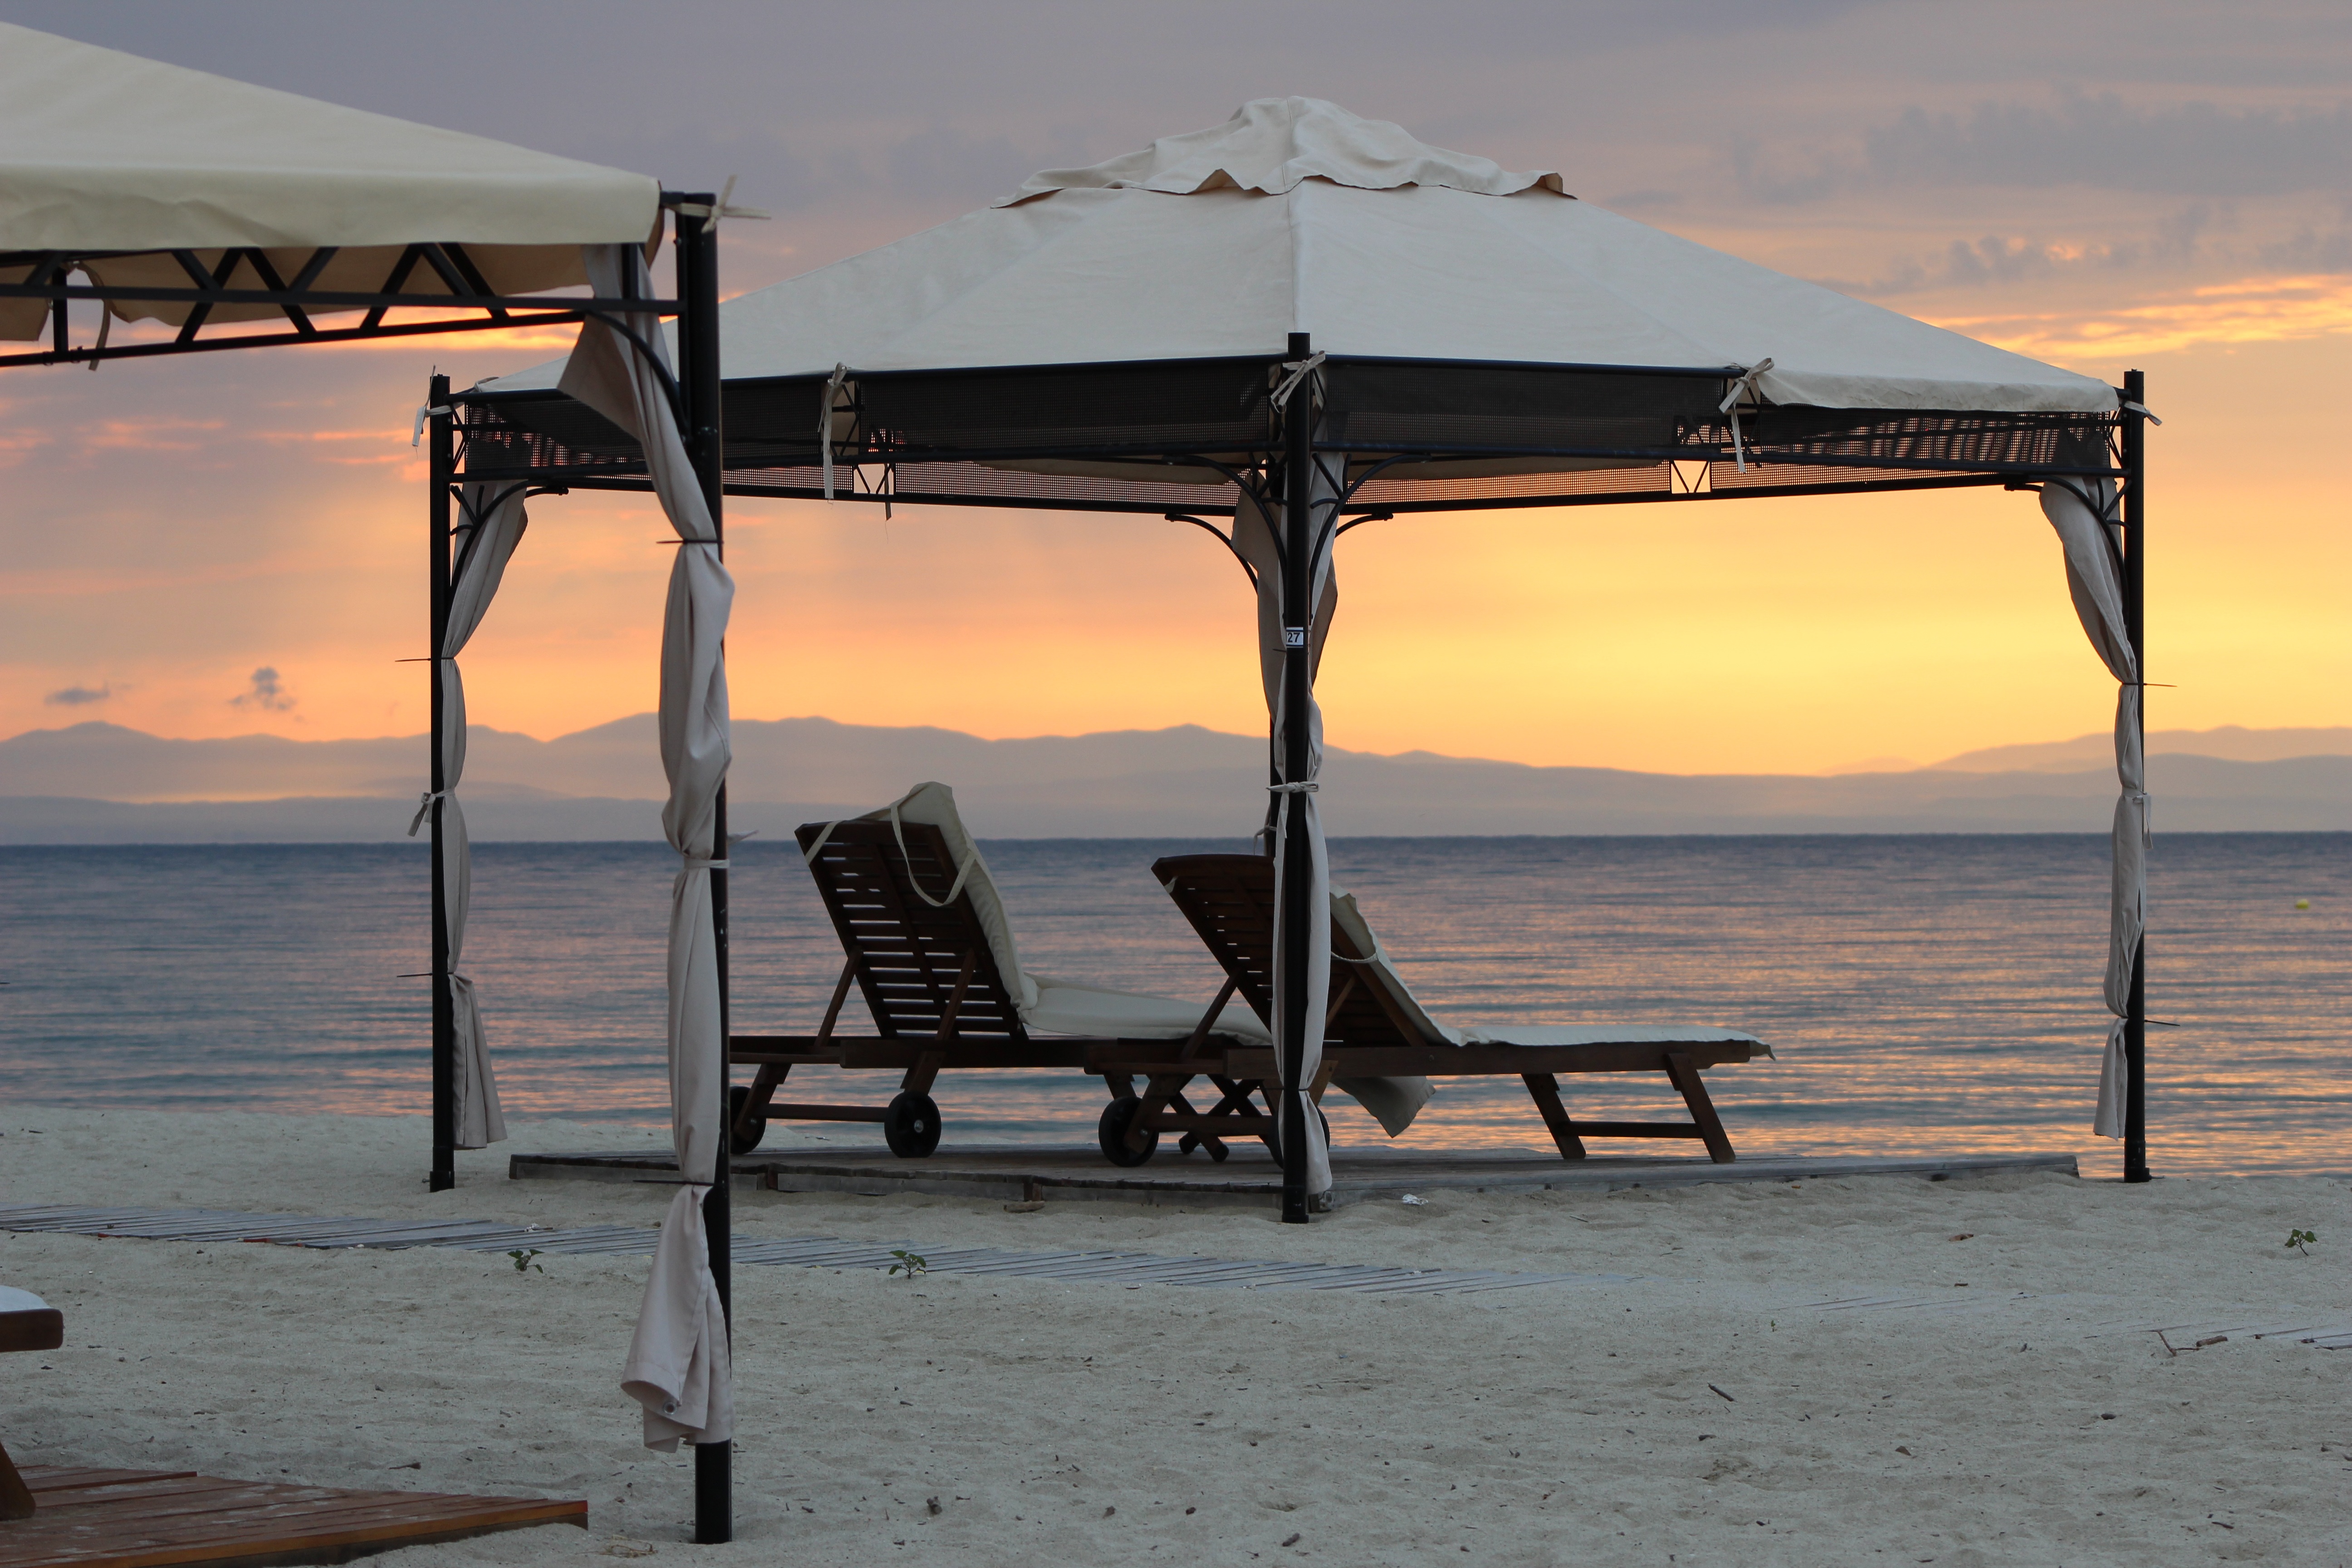
beach, sea, coast, ocean, dock, wood, sunrise, sunset, shore, wind, pier, vacation, evening, holiday, tent, body of water, deckchair